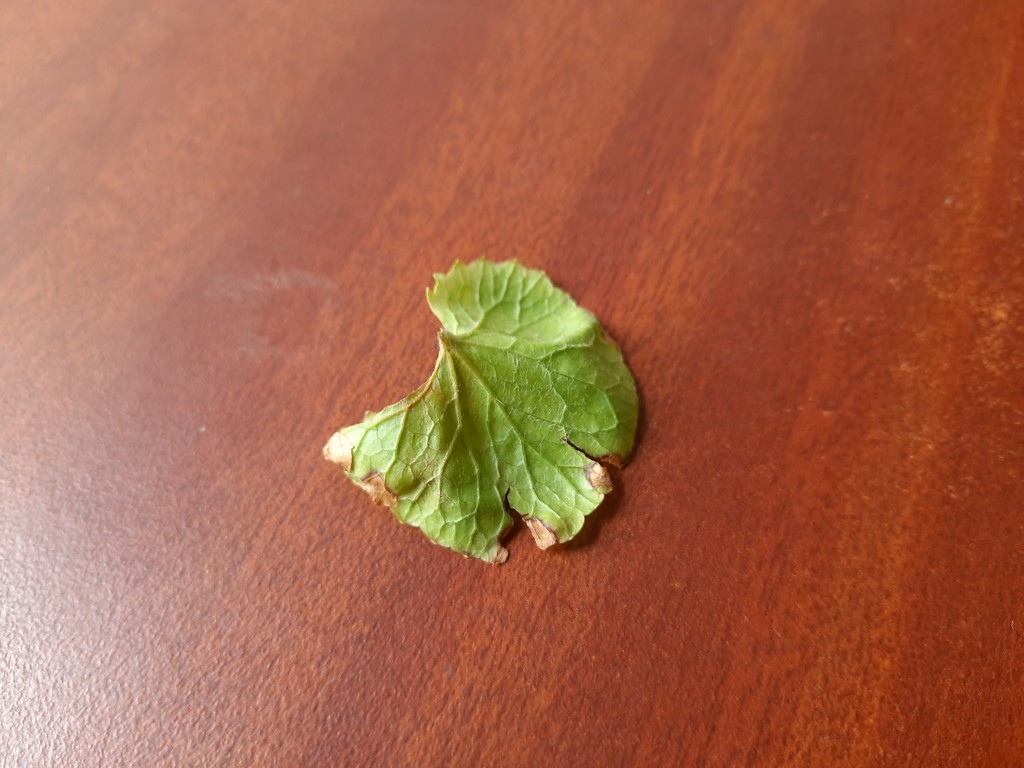
Label: Unhealthy